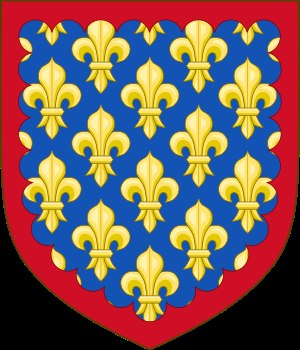
Johan af Berry
Johan af Berrys våben
Johan af Berry var Johan II. af Frankrigs og Bonne af Luxemburgs tredje søn og han var bror til Karl V. af Frankrig.